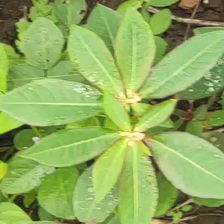
Weed species: Moti_dudhi(Euphorbia_geneculata_L)